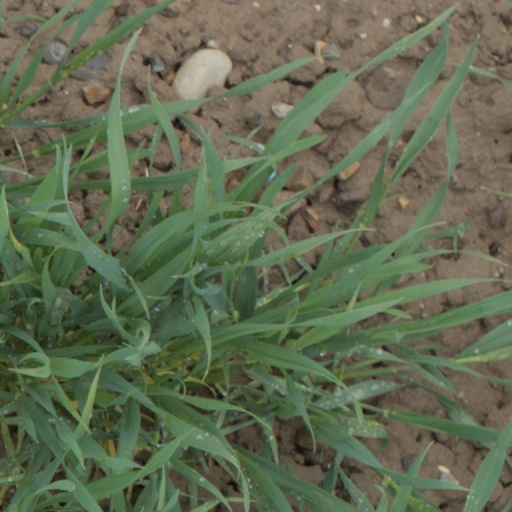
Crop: wheat